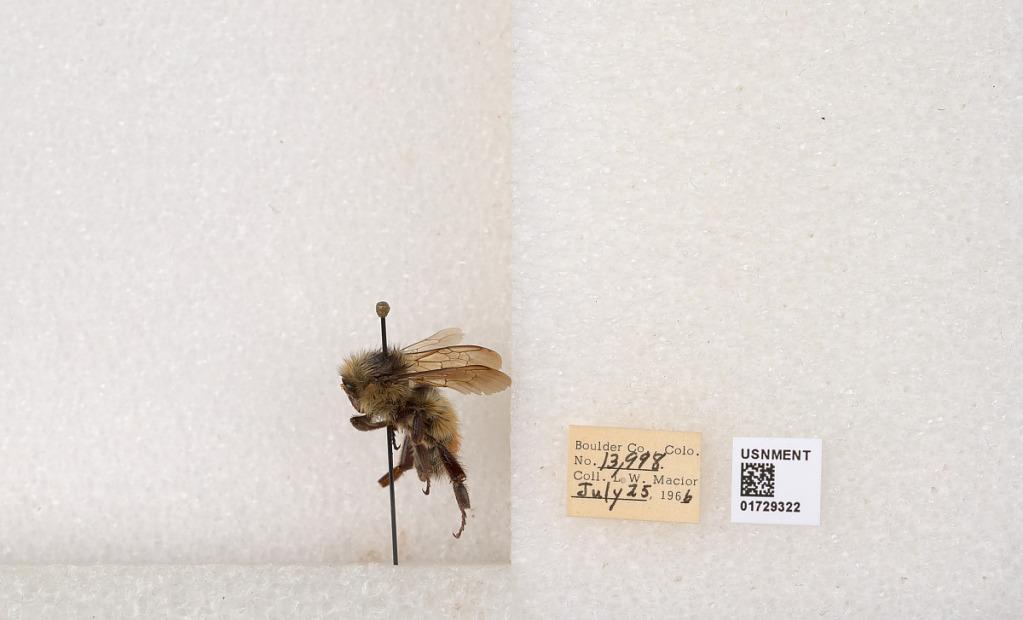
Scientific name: Bombus flavifrons Cresson
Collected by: L. Macior
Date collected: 1966-7-25
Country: United States
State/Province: Colorado
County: Boulder
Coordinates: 40.0925, -105.358